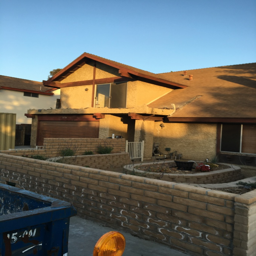
the front of the house sure looks different with the balcony removed .